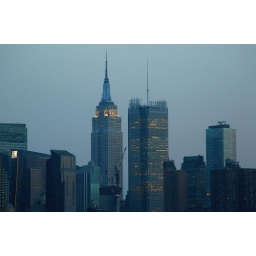
The Empire State Building lit blue and white in honor of Amver's 50th year anniversary